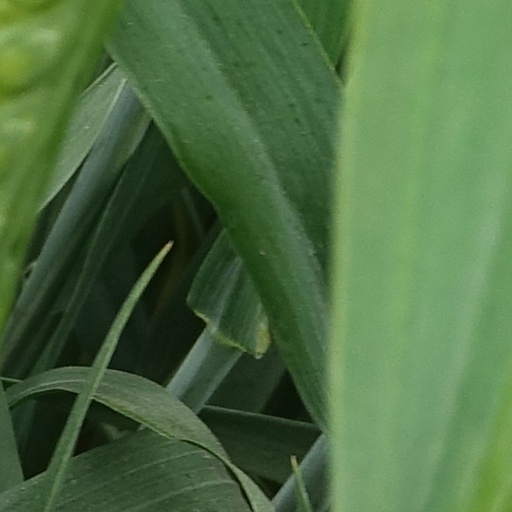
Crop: wheat